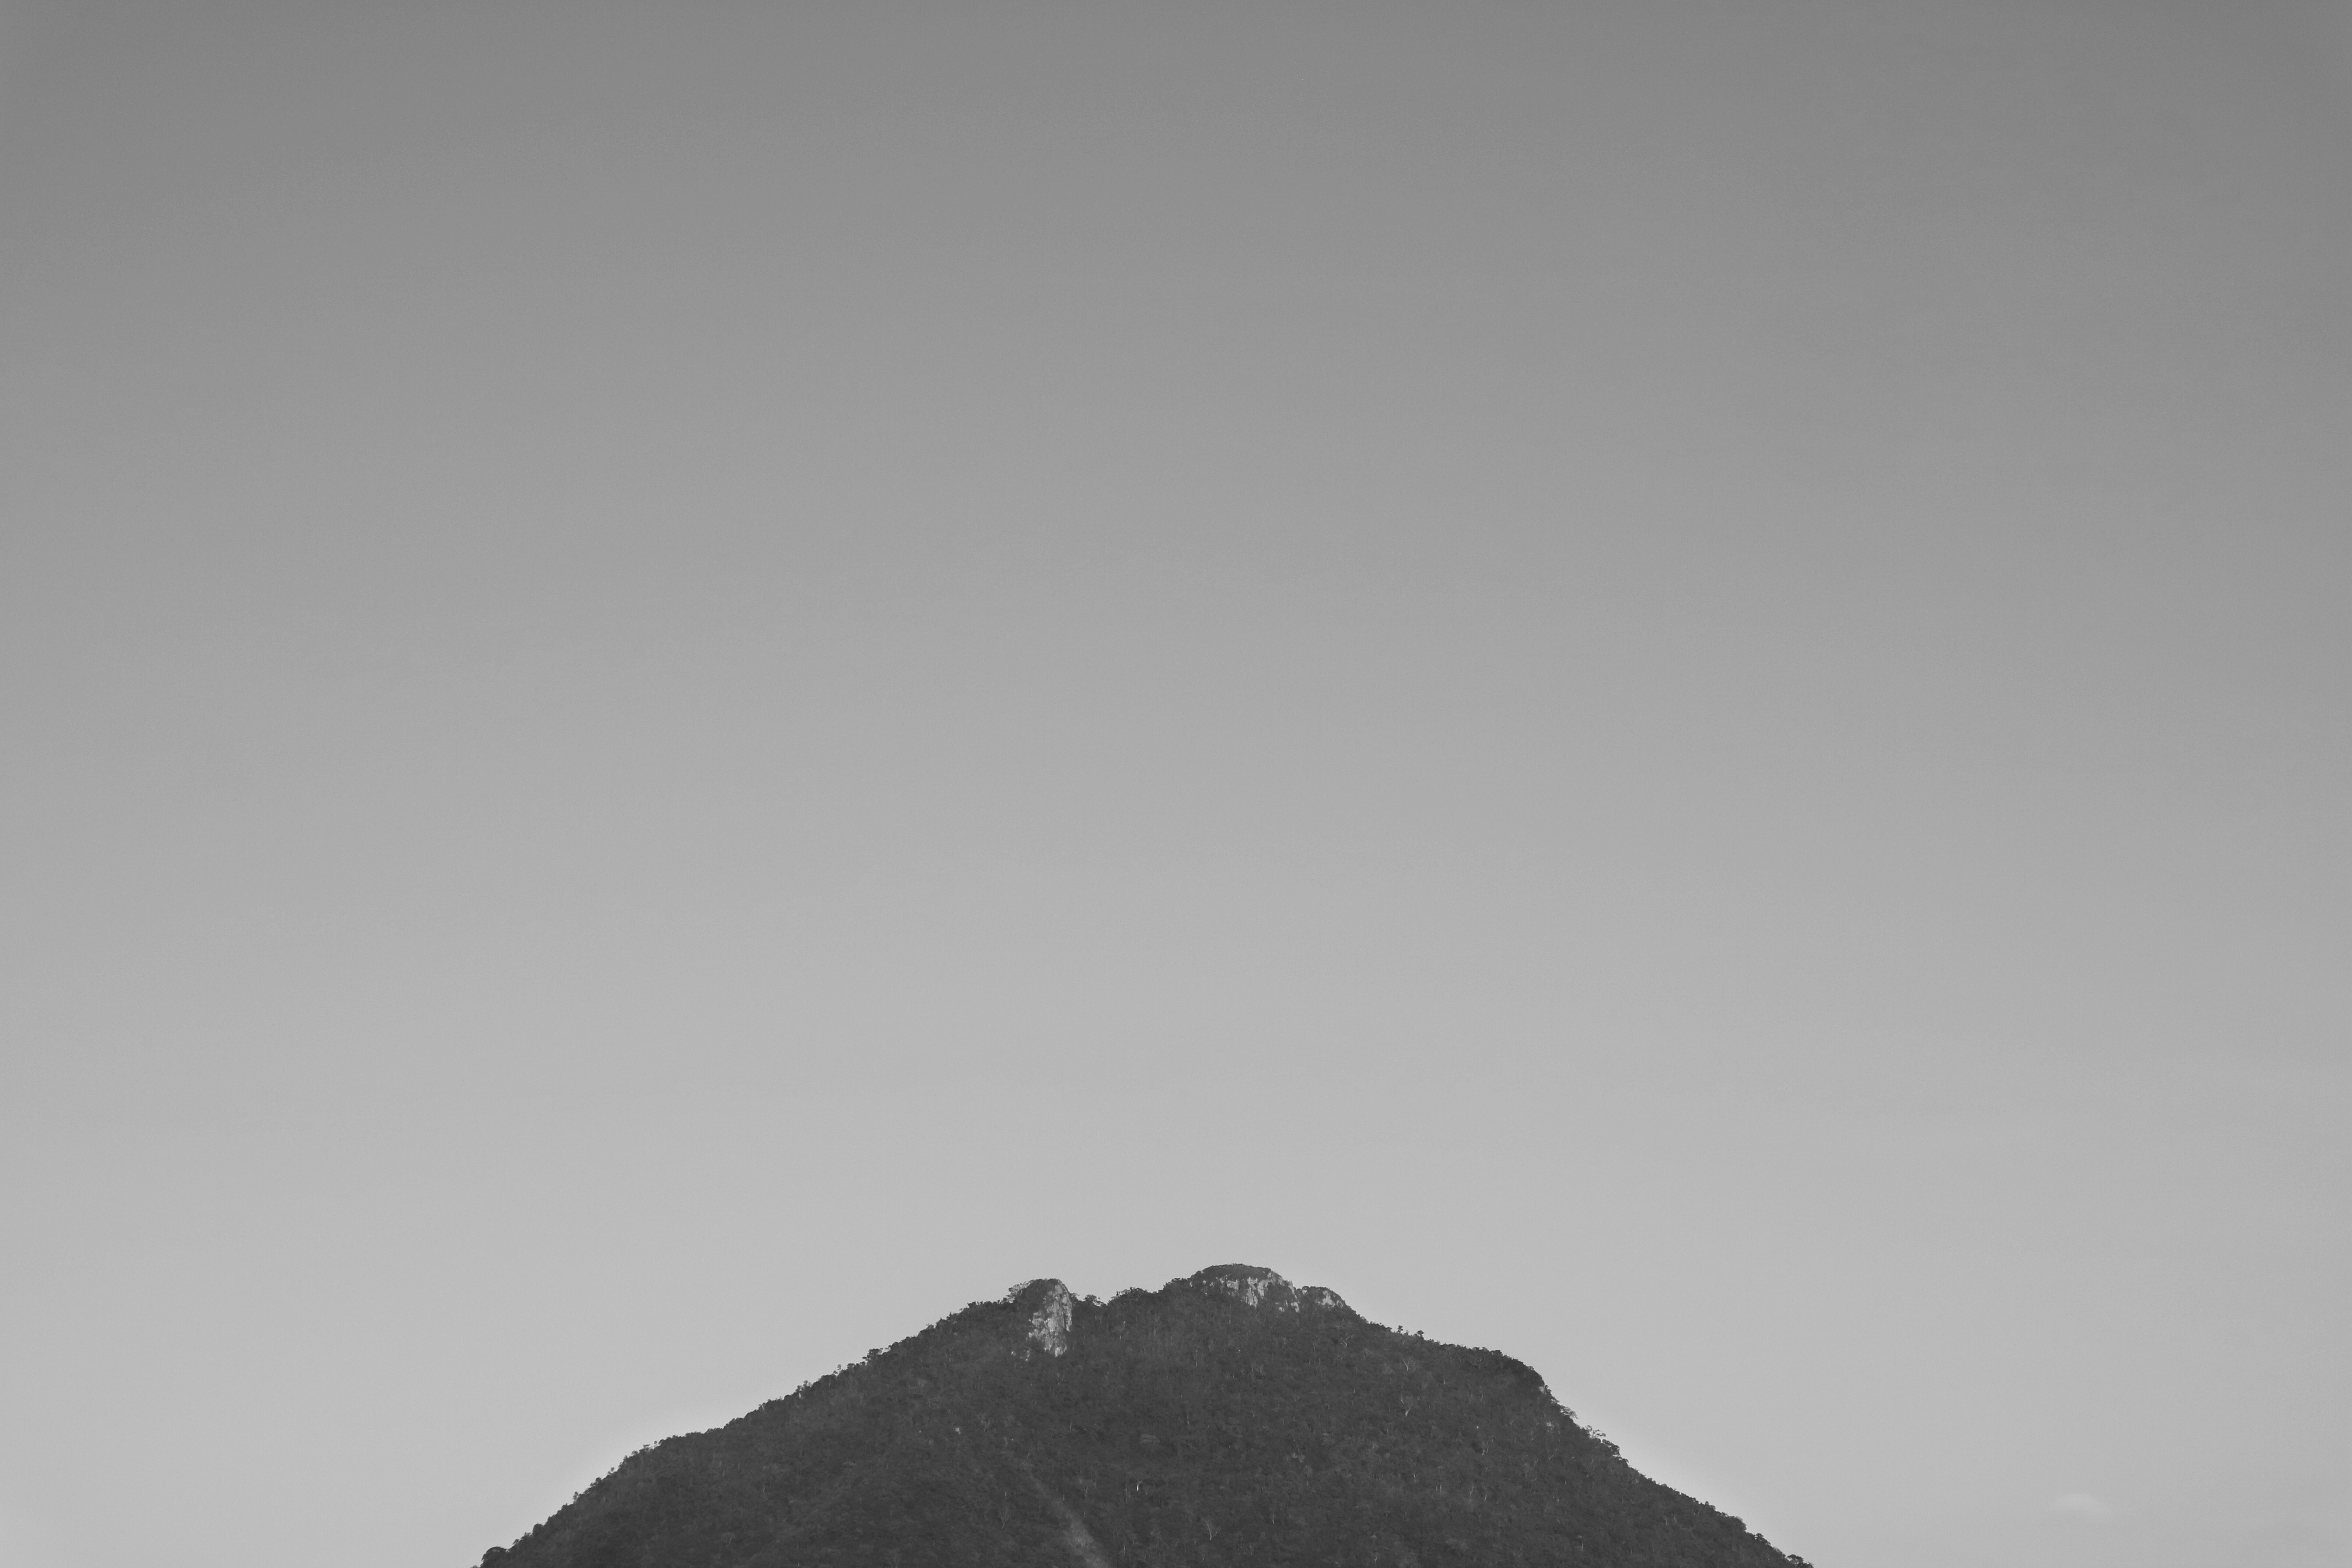
horizon, mountain, cloud, black and white, sky, fog, white, black, monochrome, monochrome photography, atmospheric phenomenon, atmosphere of earth